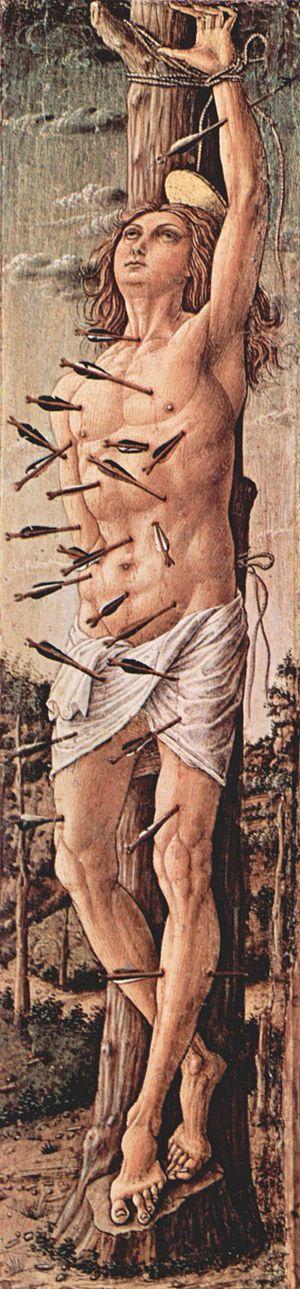
Saint Sébastien est une peinture à l'huile sur panneau transposée sur toile d'Antonello de Messine, réalisée vers 1478 et conservée à la Gemäldegalerie Alte Meister de Dresde.